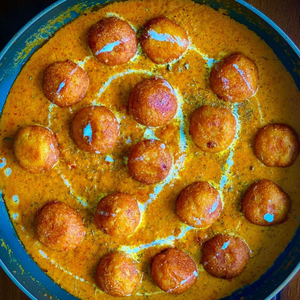
Dish: kofta